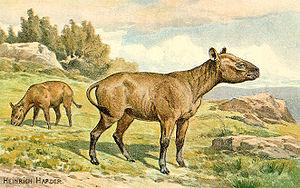
Les Hyracodontidae sont une famille de mammifères fossiles appartenant dans la nomenclature taxonomique classique à l'ordre des périssodactyles. Ils sont proches des rhinocéros mais dépourvus de cornes et avec de longues pattes.
Hyracodon est un genre de mammifères fossiles de la famille des Hyracodontidae, rattaché dans la nomenclature taxonomique classique à l'ordre des périssodactyles. Il a vécu de l'Éocène supérieur jusqu'au milieu de l'Oligocène, soit il y a environ −40 à −26 Ma.